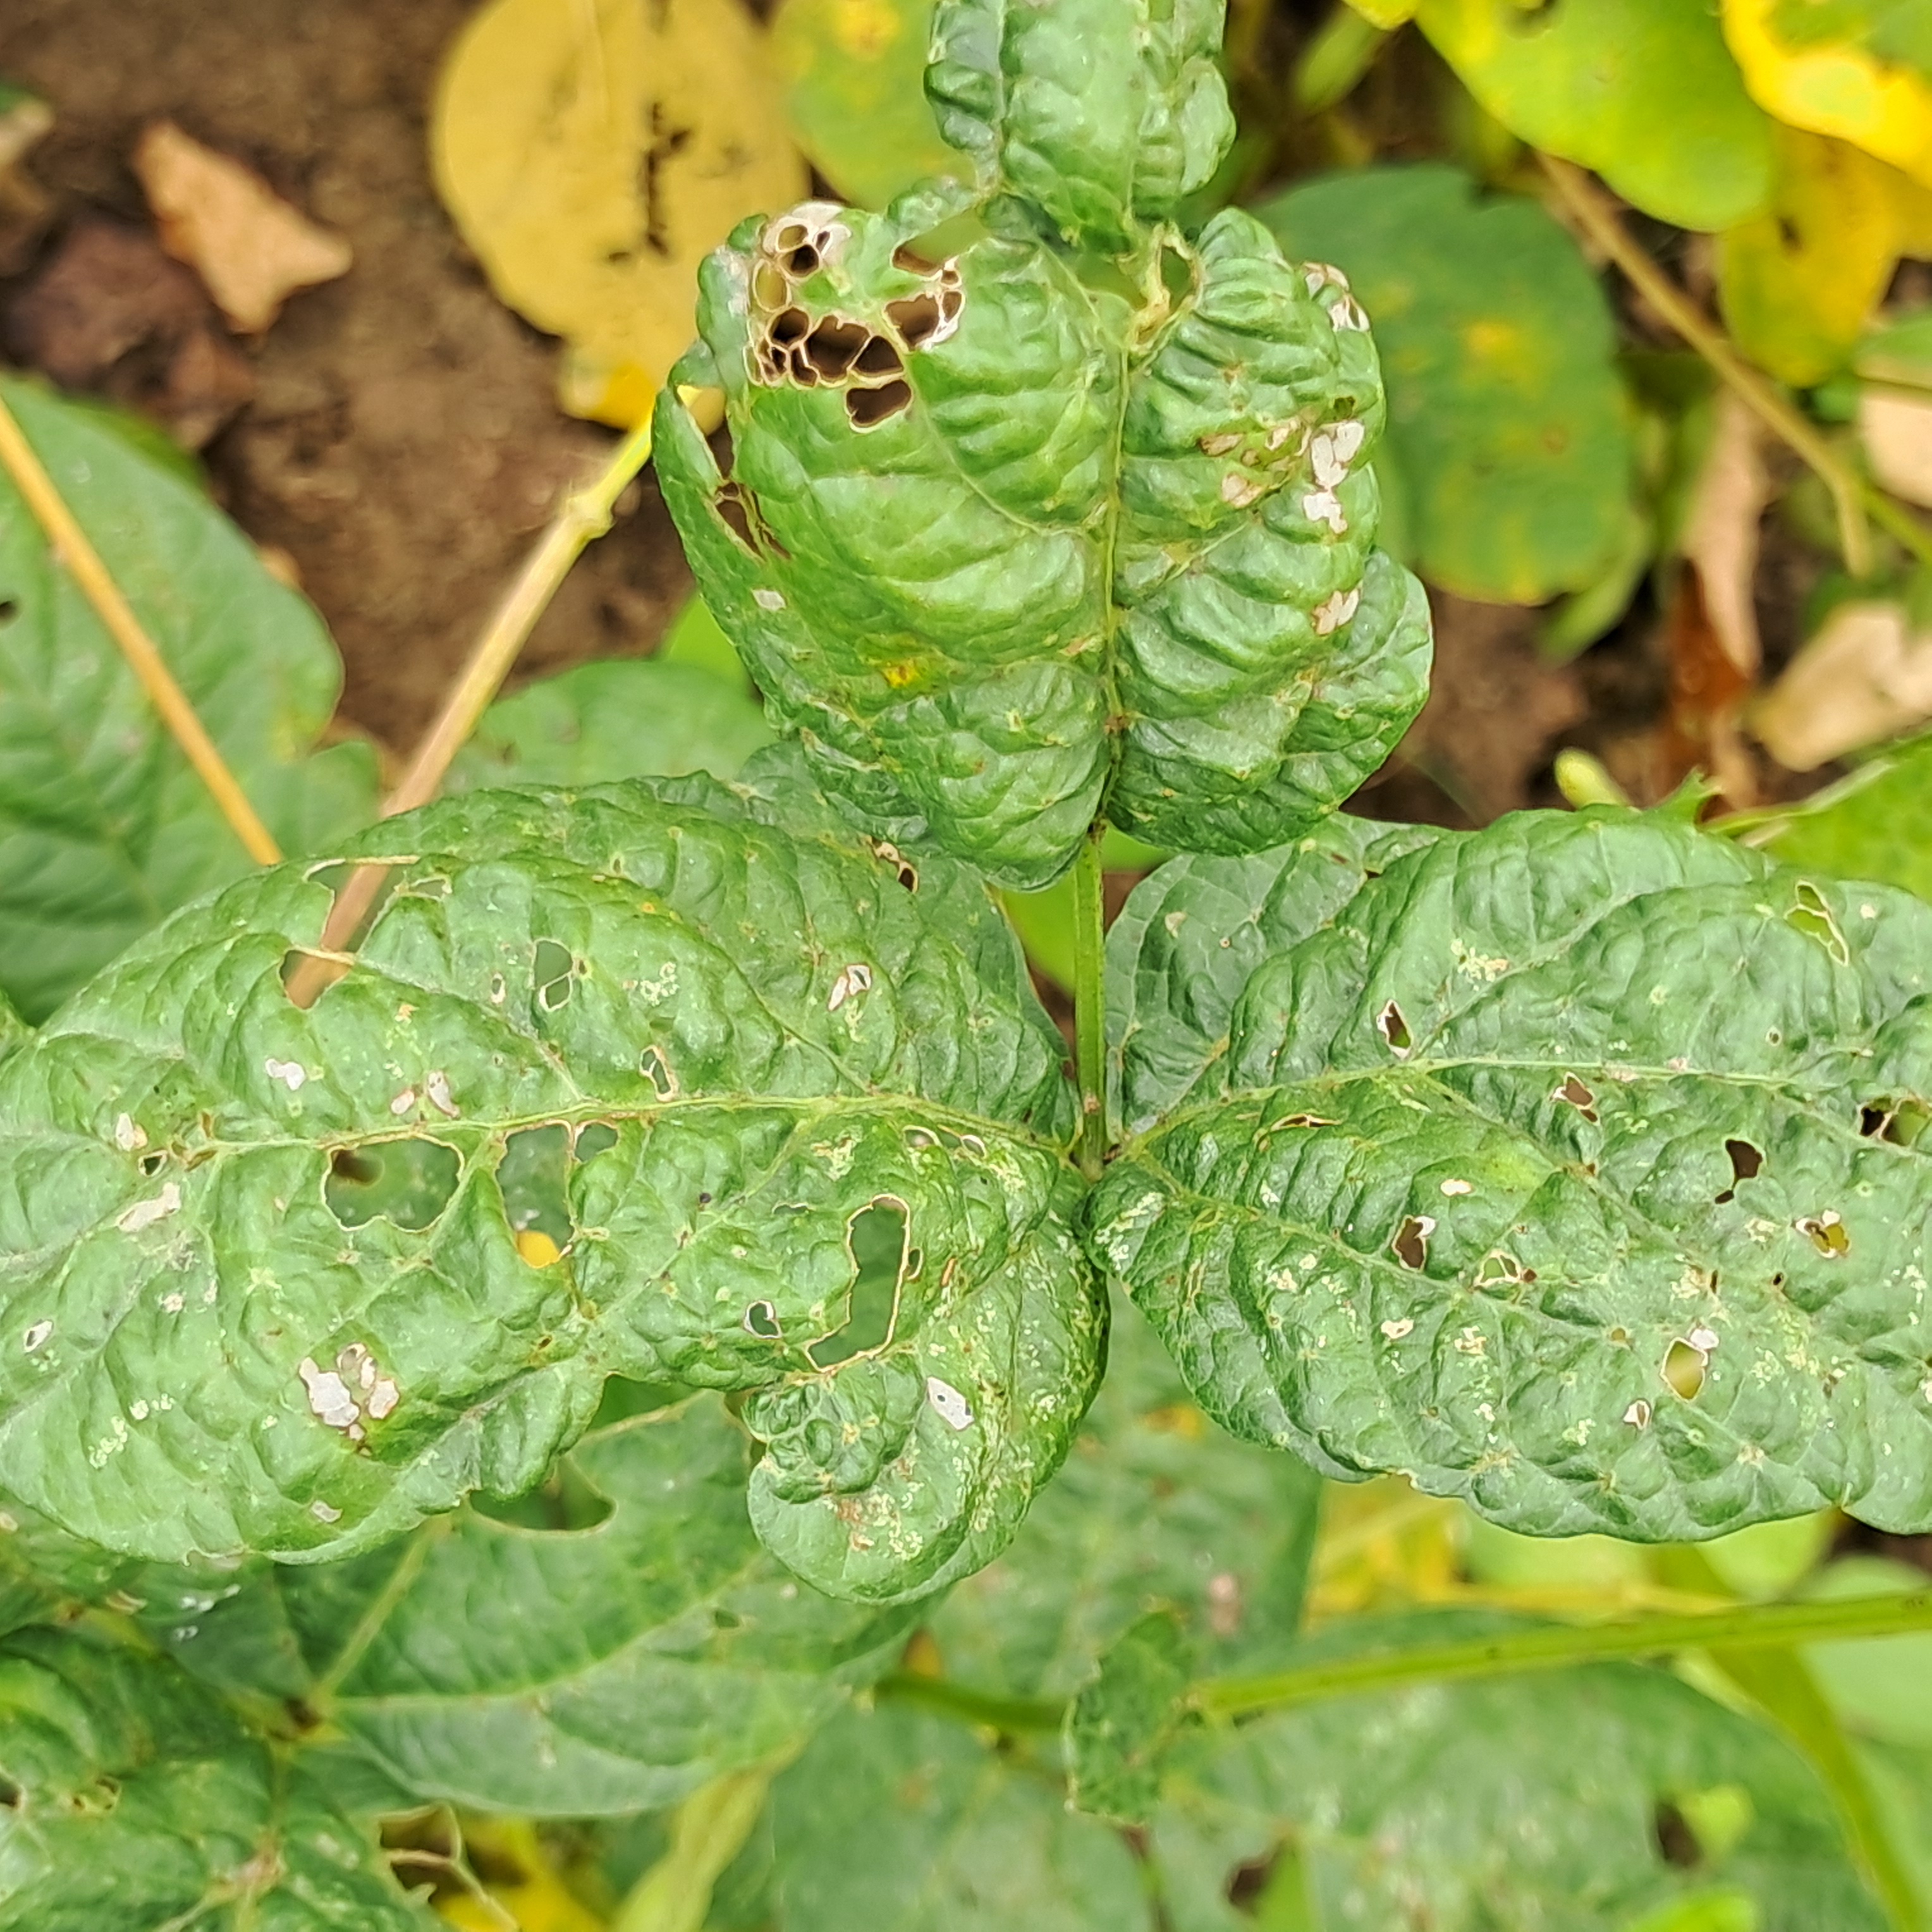
Label: Mosaic